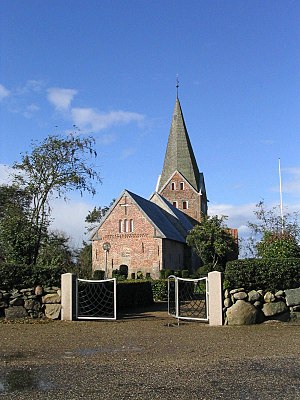
Daler Kirke
Daler Kirke
Daler Kirke ligger i landsbyen Daler, ca. fire kilometer øst for Højer. Den ligger i Daler Sogn, der omfatter landsbyerne Daler, Gærup og Østerby.